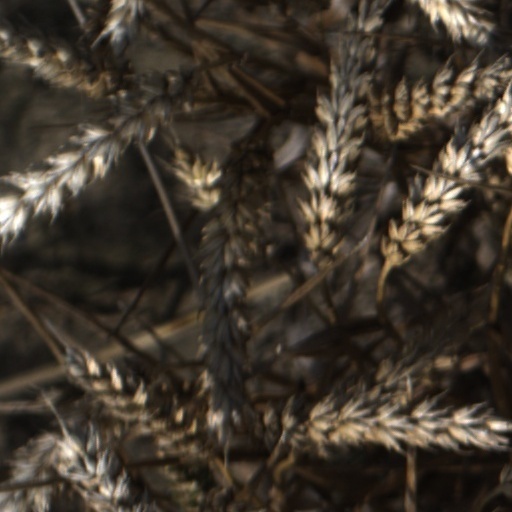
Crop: wheat